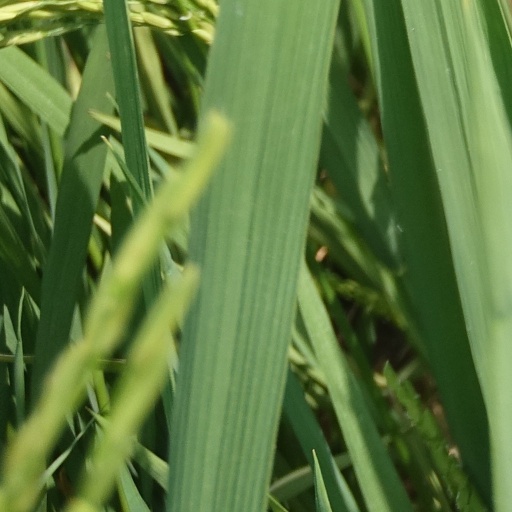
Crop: rice